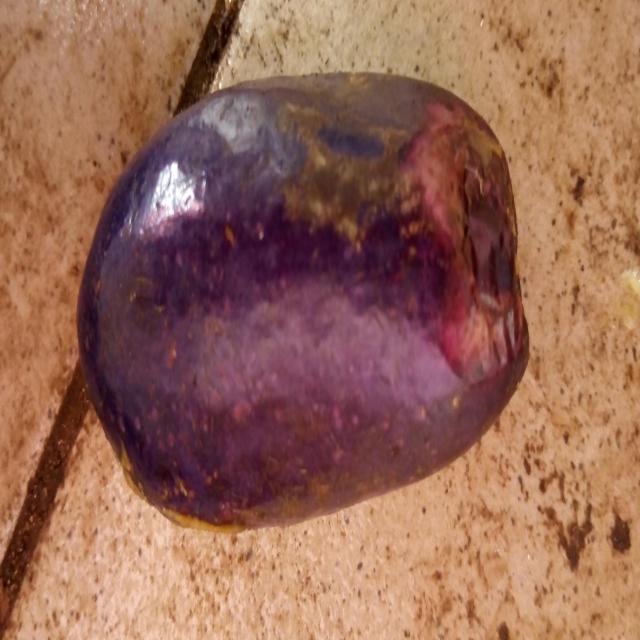
Plum grade: bruised